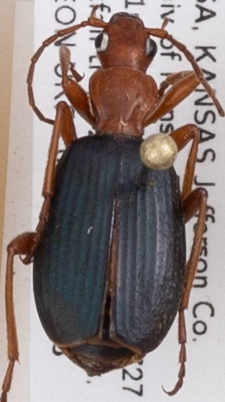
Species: Brachinus alternans
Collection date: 2018-07-25
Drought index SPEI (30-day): -0.932
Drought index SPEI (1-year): -0.638
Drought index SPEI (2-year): -0.524